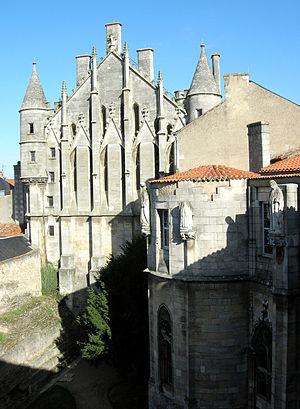
Palais de justice de Poitiers (Vienne, France).
Le palais des comtes de Poitiers est l'ancien palais comtal de Poitiers et l'ancien palais ducal d'Aquitaine. Il est un témoignage médiéval du style architectural du gothique angevin.